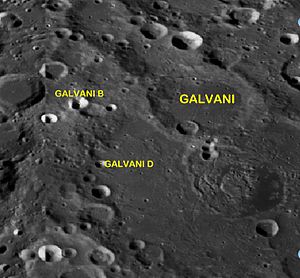
Galvani (månekrater)
Galvani er et nedslagskrater på Månen. Det befinder sig på den nordlige halvkugle på Månens forside og er opkaldt efter den italienske fysiker Luigi Galvani. På grund af dets placering ses Galvani i perspektivisk forkortning fra Jorden, og dets synlighed er afhængig af libration, eftersom det lejlighedsvis er ude af synsvidde.